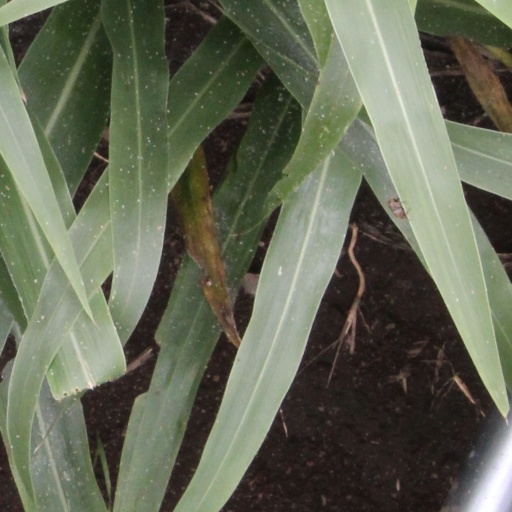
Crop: sorghum